Friedrich-Wilhelm Strakeljahn

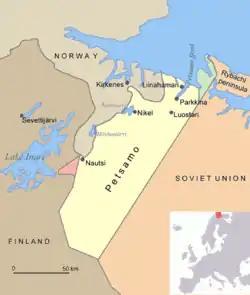
Area of operations.

On 4 March 1943, Strakeljahn succeeded "Hauptmann" Erich Schreiber as "Staffelkapitän" of 14.(Jabo)/JG 5, a fighter bomber squadron. The "Staffel" was based at Petsamo, present-day Pechenga in Murmansk Oblast, Russia on the "Eismeerfront" (Ice Sea Front)—the area of operations nearest the Arctic Ocean. Equipped with the Focke-Wulf Fw 190 A-2 and A-3 armed with SC 250 and SC 500 bombs, the unit primarily intercepted Soviet coastal shipping. On 4 April, 14.(Jabo)/JG 5 attacked Allied shipping from convoy JW 53 off Rosta in the Kola Bay, claiming a near miss on the British cargo steamship . On 8 May, Strakeljahn led seven Fw 190s in an attack on Soviet shipping in the Kola Bay. Five Fw 190s attacked the Soviet destroyer , scoring near misses and inflicting some damage. The other two Fw 190s spotted a Soviet submarine near the exit of the Kola Bay. The pilots later filed an unconfirmed claim for its sinking. On 14 May, Strakeljahn led 14.(Jabo)/JG 5 in the attack on the Soviet submarine "M-122" off the northern coast of the Rybachy Peninsula. A direct hit on the conning tower by "Feldwebel" Stefan Türk sank "M-122".